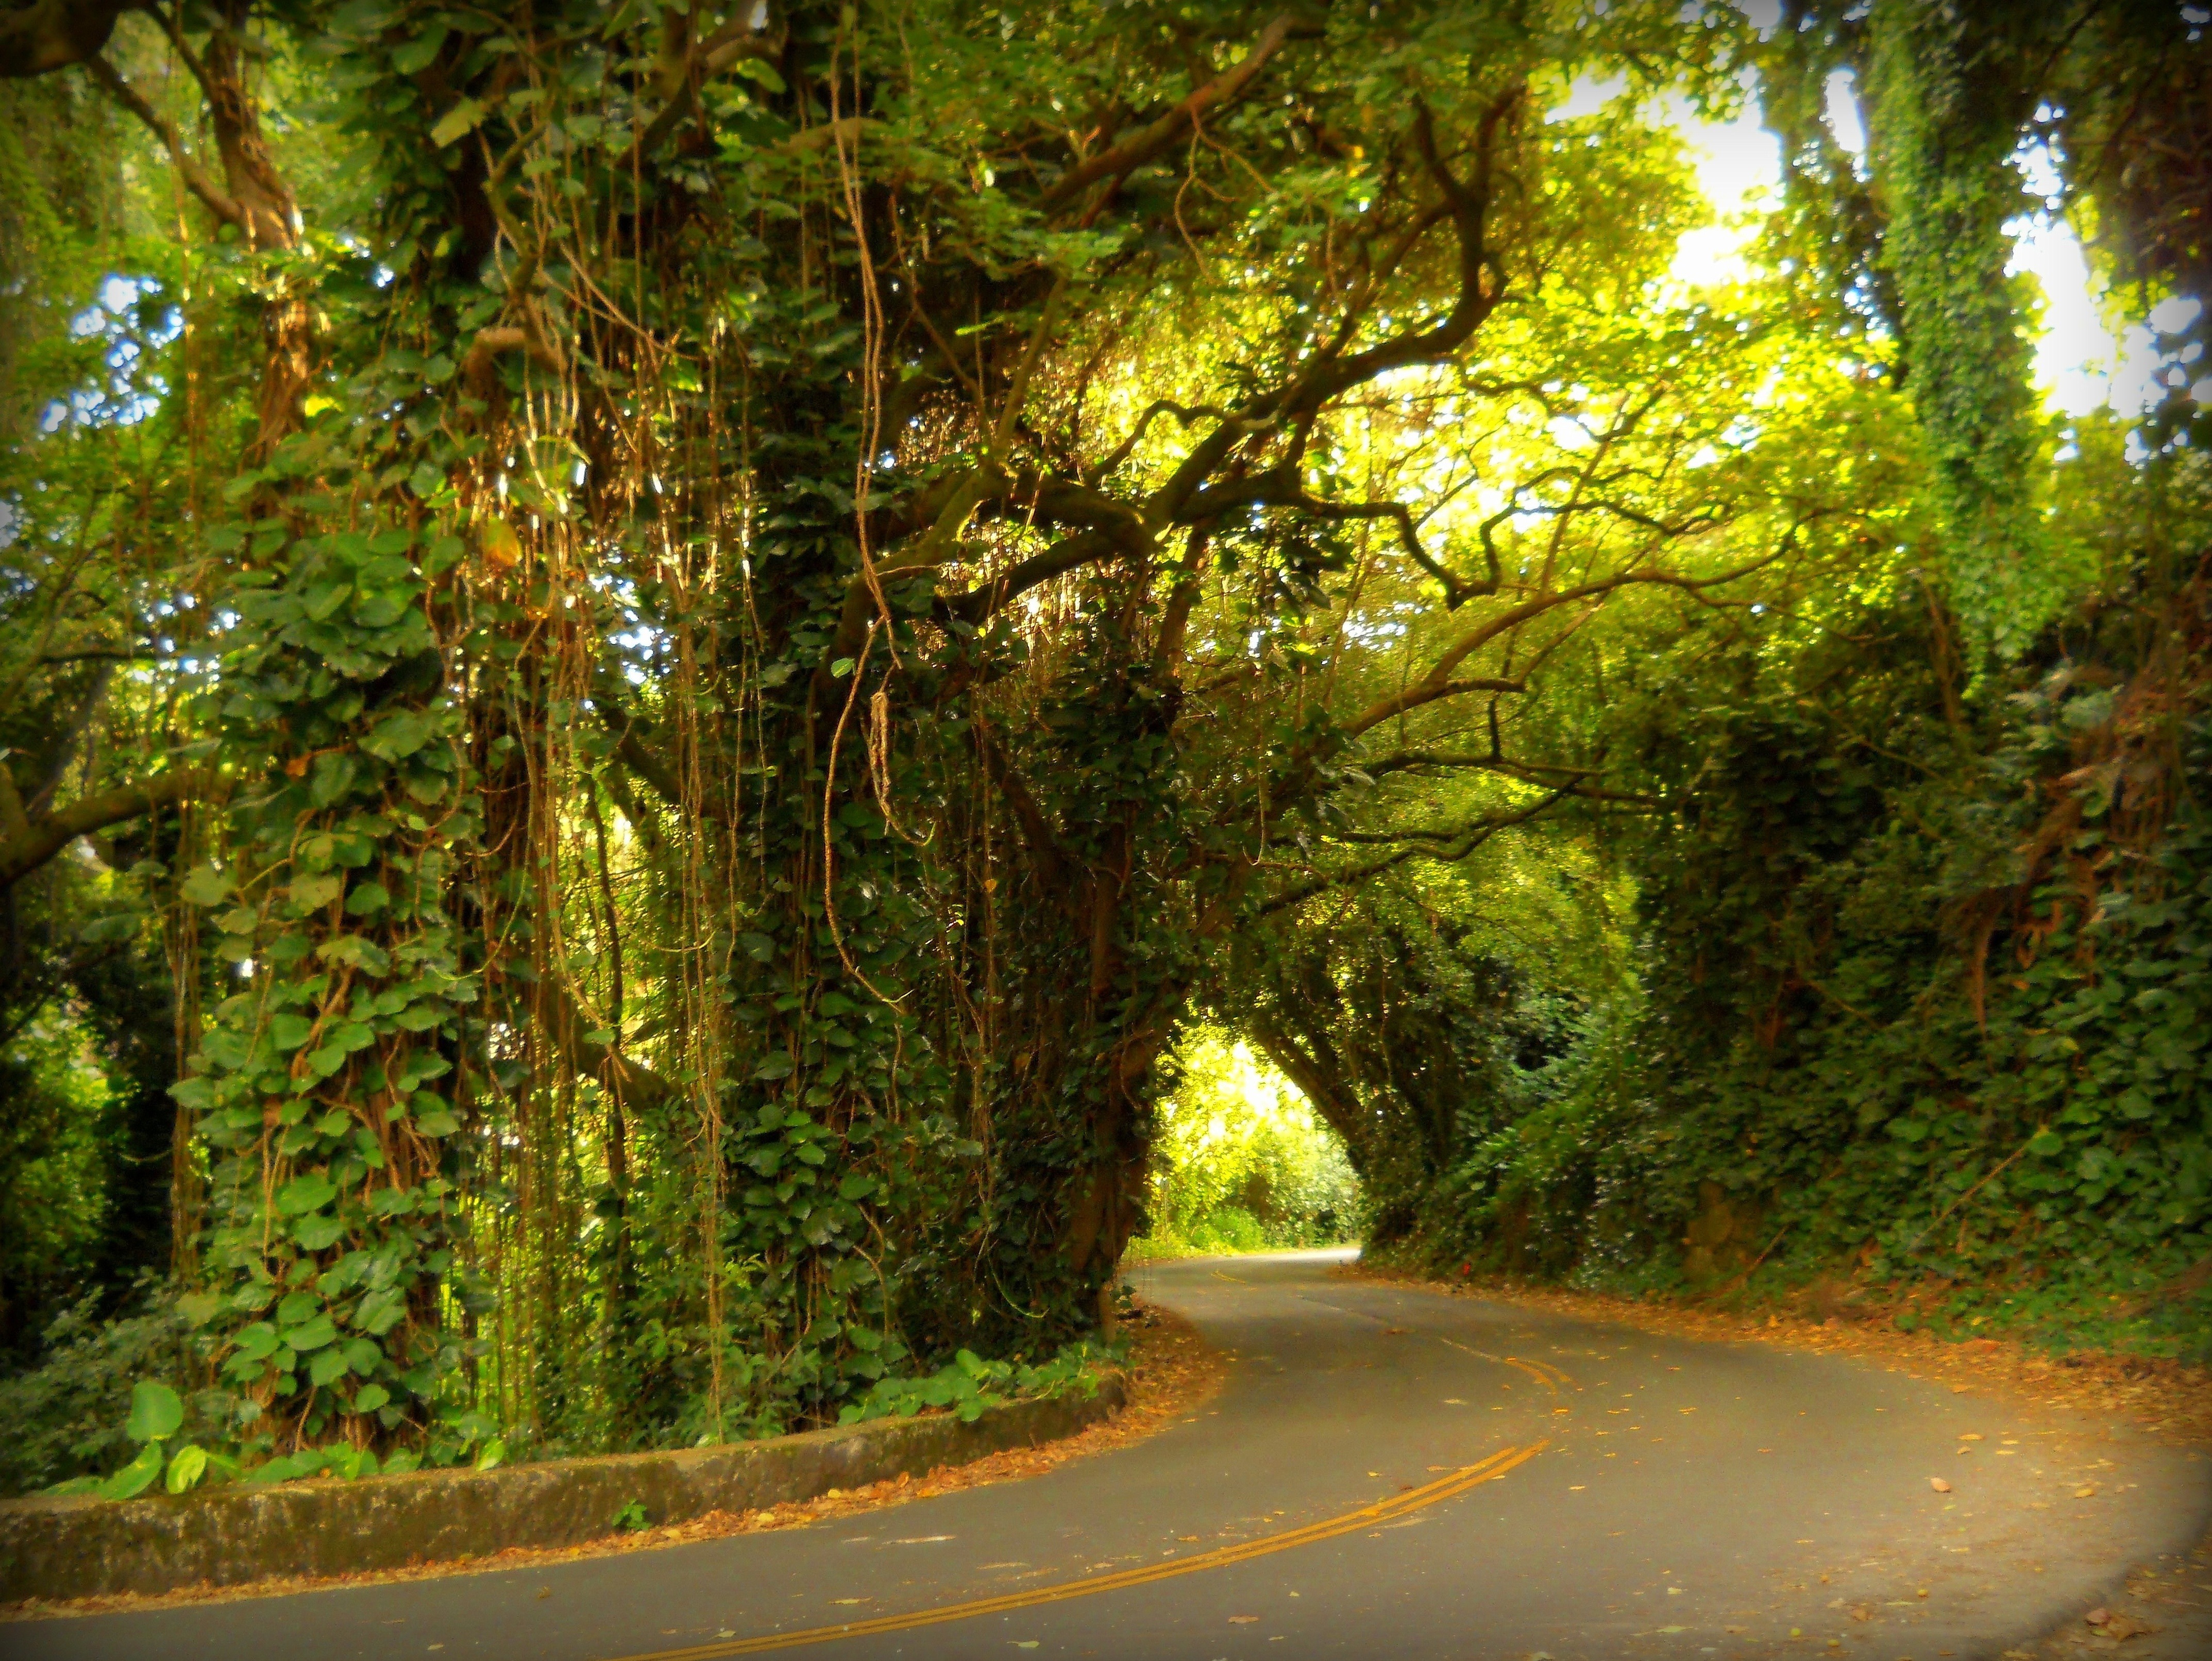
tree, nature, forest, branch, light, plant, road, sunlight, leaf, flower, green, curve, jungle, tropical, autumn, hawaii, season, trees, rainforest, deciduous, woodland, habitat, natural environment, woody plant, pali, nuuanu